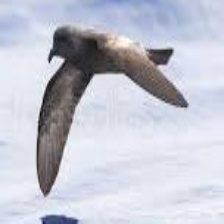
Species: ASHY STORM PETREL
Scientific name: OCEANODROMA HOMOCHROA